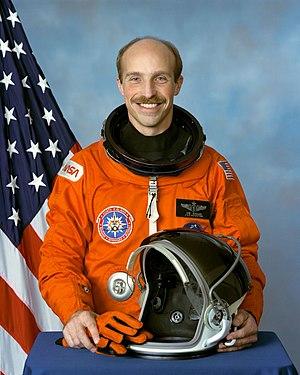
James Philip Bagian dit Jim Bagian est un astronaute américain d'origine arménienne né le 22 février 1952. Il a participé aux missions Discovery STS-29 et Columbia STS-40.